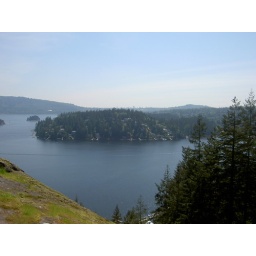
view from a big rock near my house